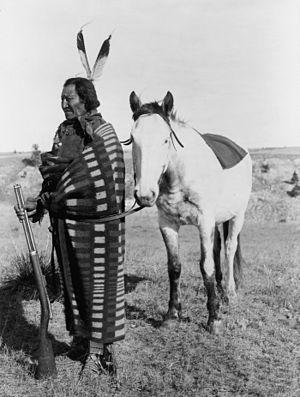
L'arrêt Ex parte Crow Dog 109 U.S. 556, est un jugement rendu par la Cour suprême des États-Unis sur un conflit entre deux membres d'une même tribu amérindienne sur des terres d'une réserve indienne. Le chef Crow Dog est accusé d'avoir tué une autre personne, le chef Spotted Tail.